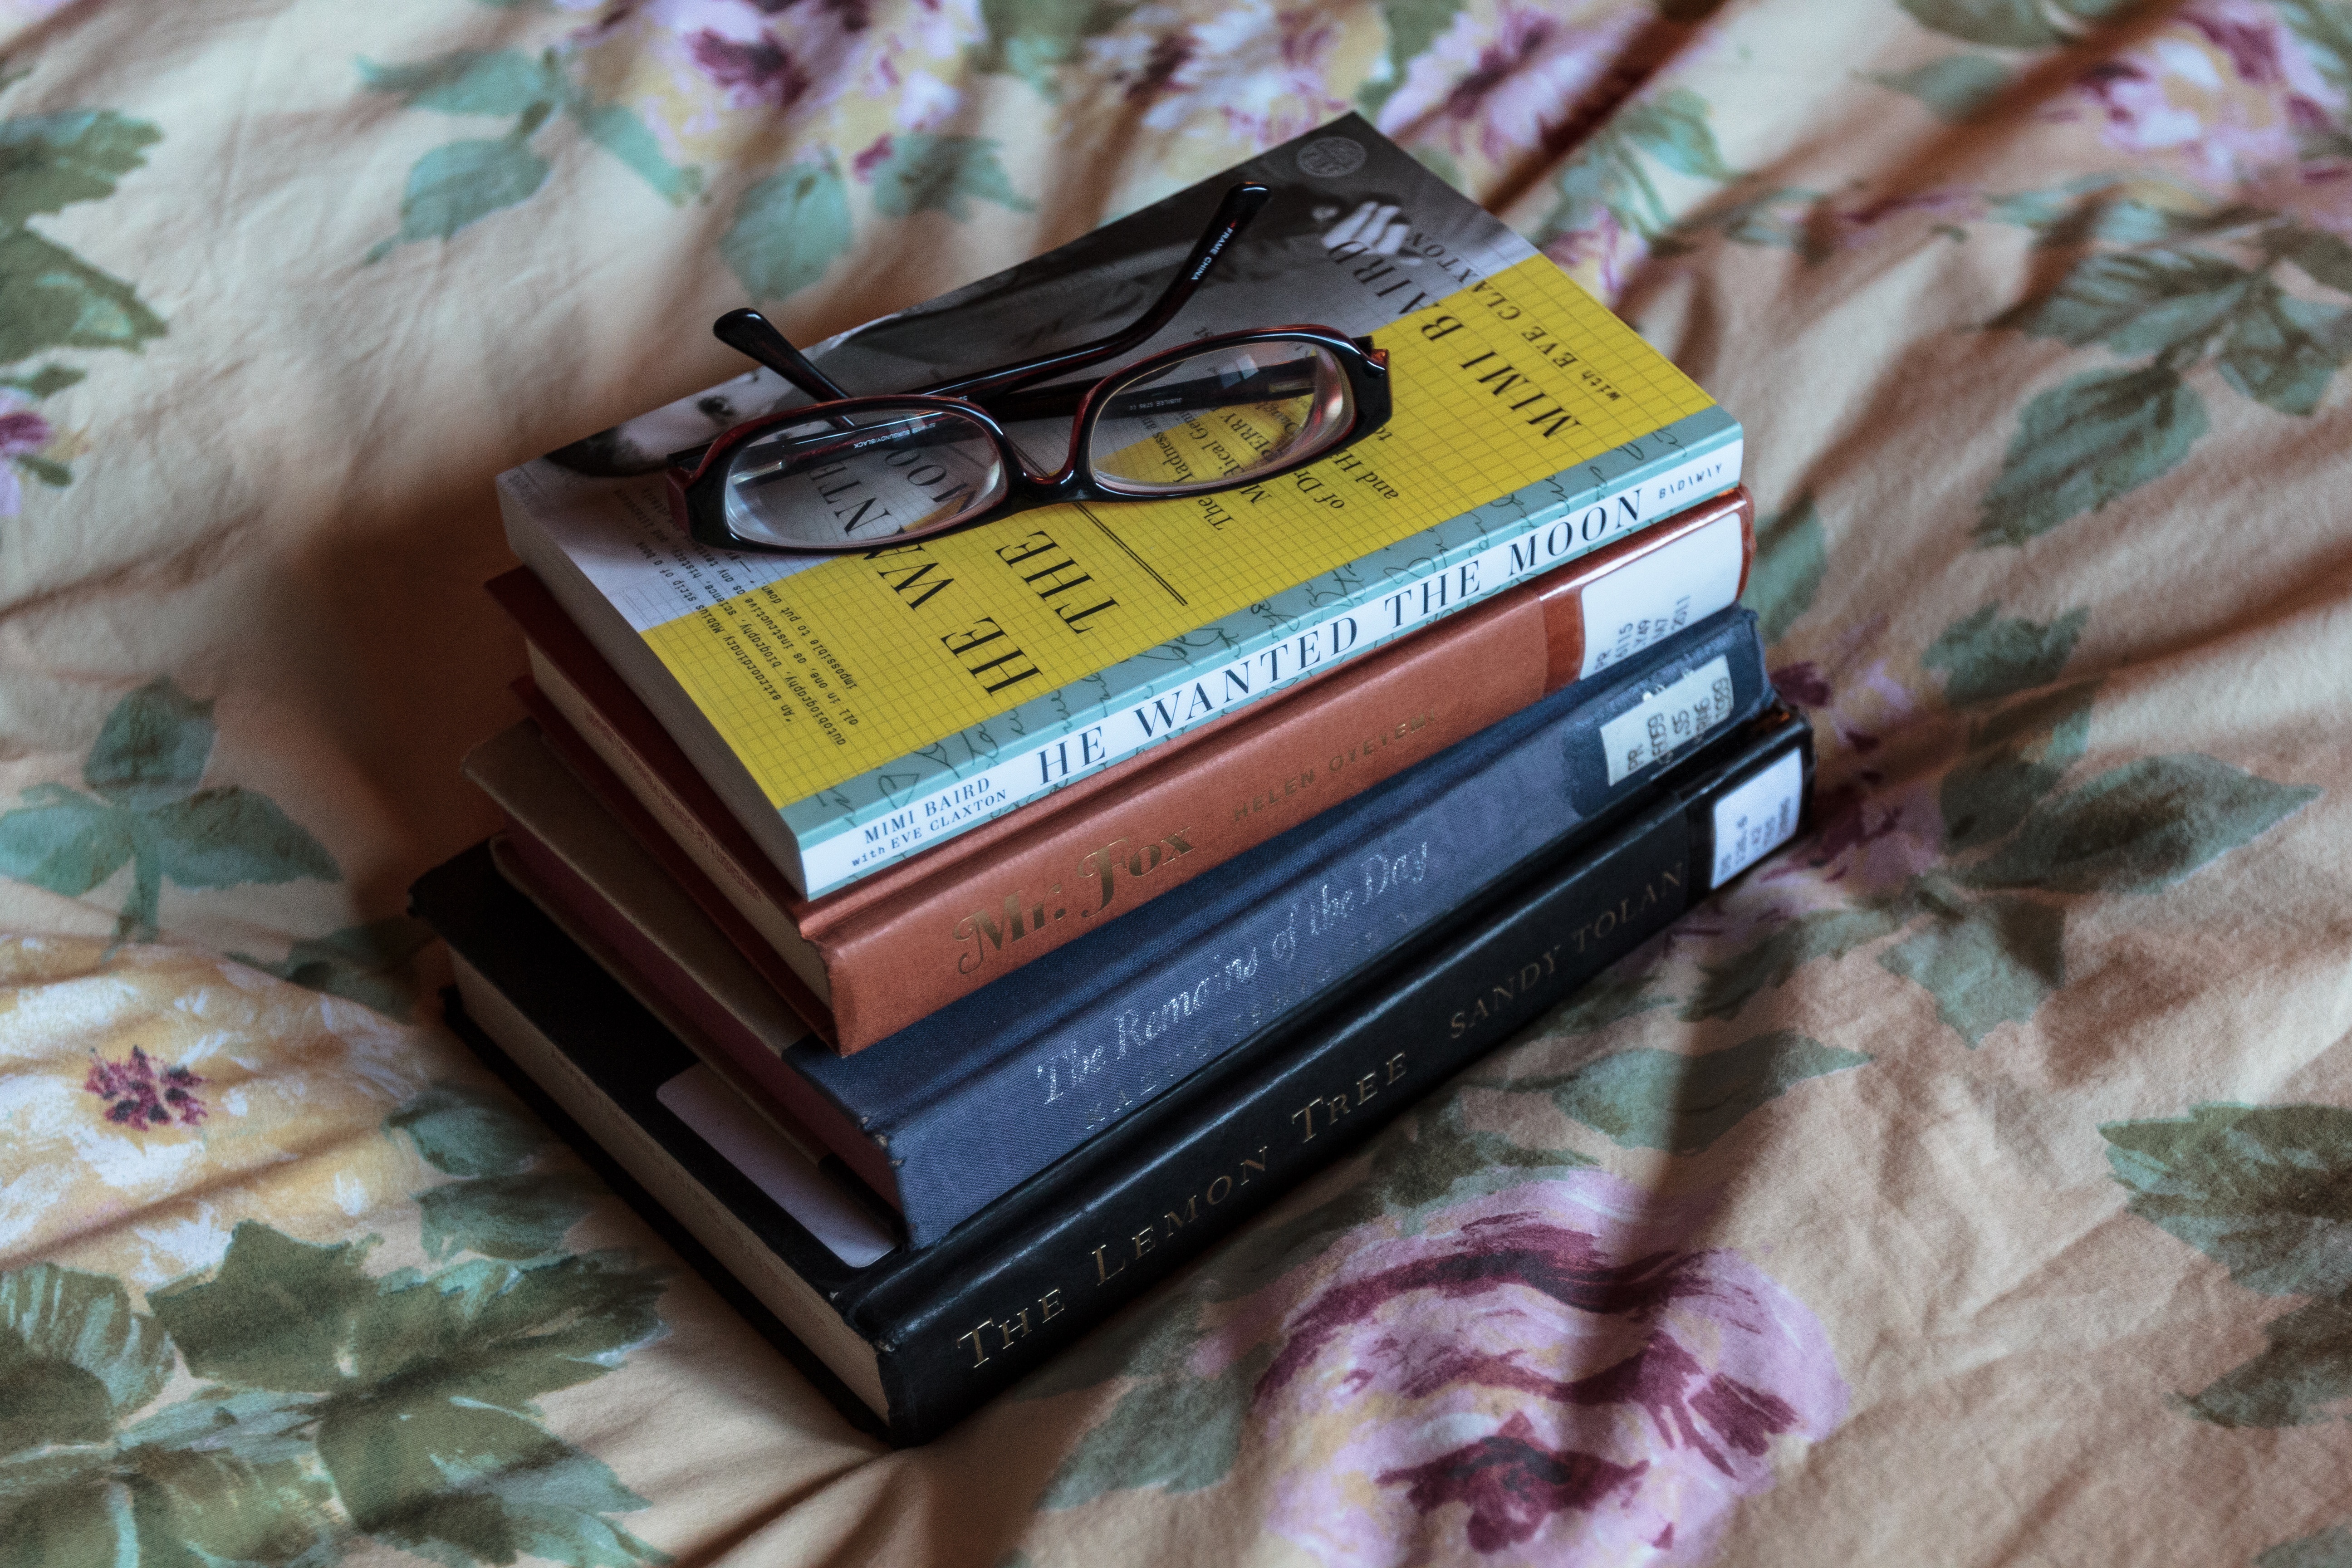
book, gadget, pink, art, eye, organ